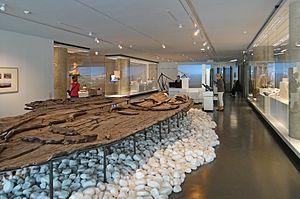
La légende de Gyptis et Protis est le mythe fondateur qui raconte la fondation légendaire de Marseille vers 600 av. J.-C. par des colons grecs venus de la cité de Phocée en Ionie.